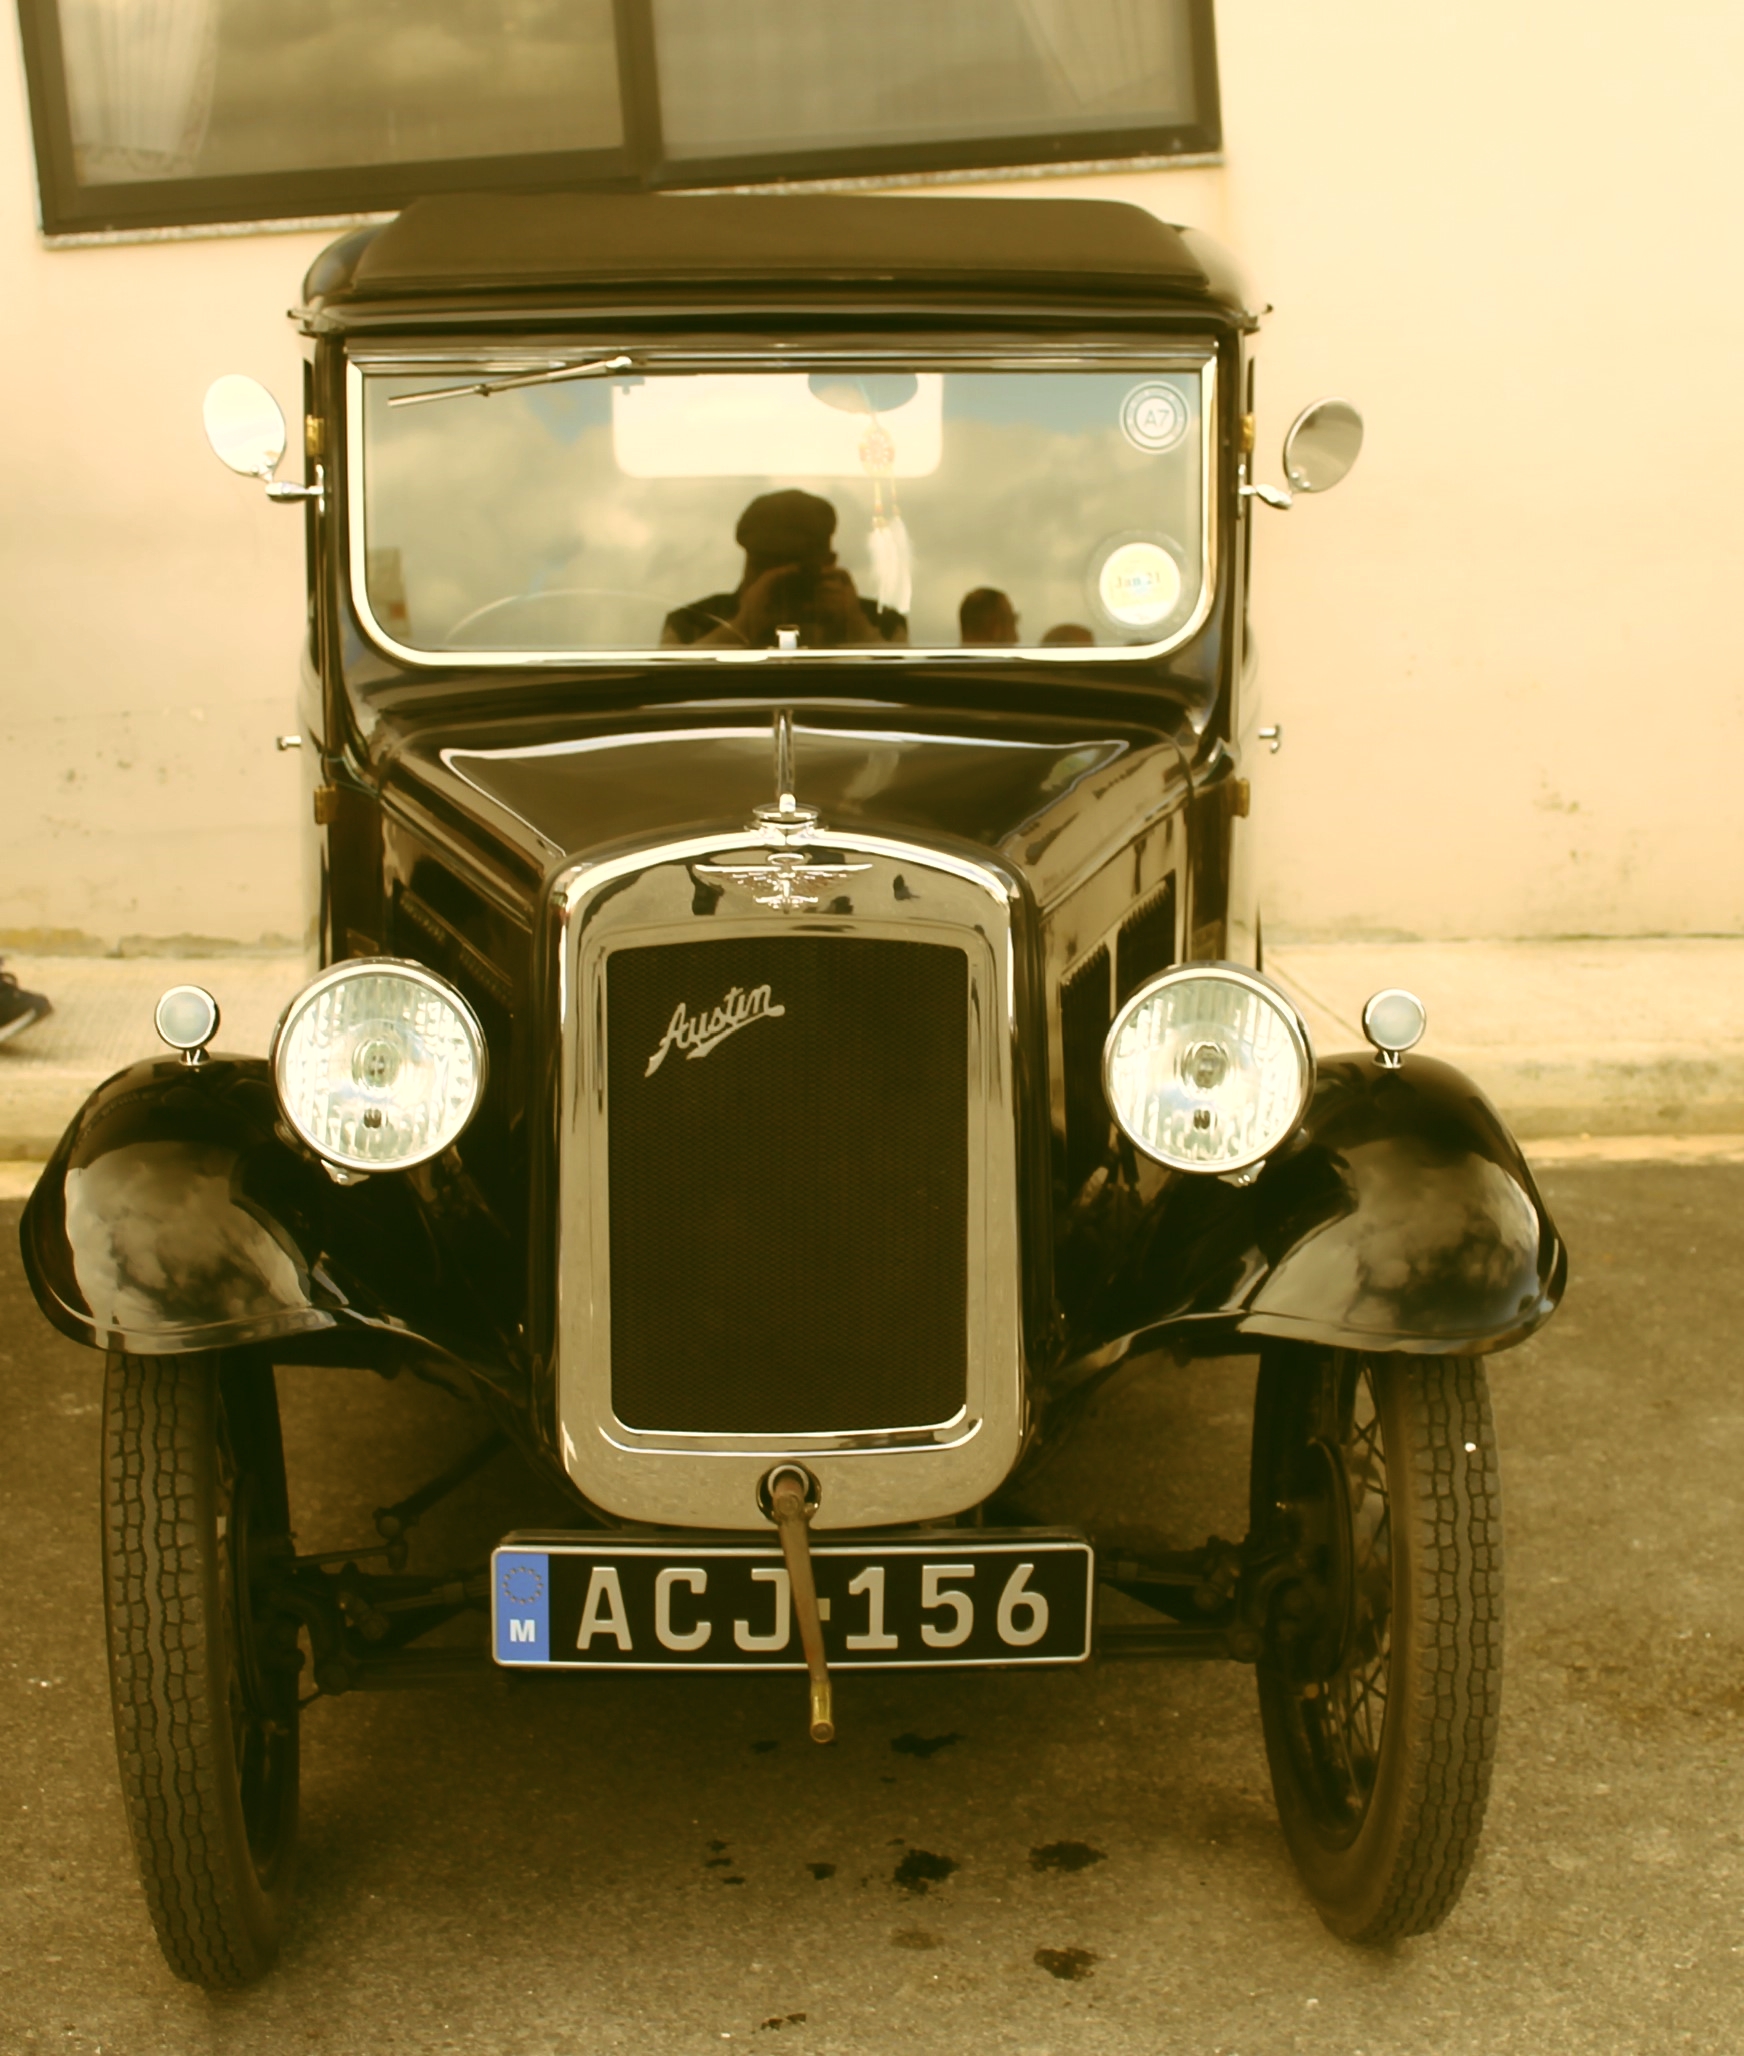
classic, cars, land vehicle, vehicle, car, vintage car, classic car, motor vehicle, antique car, Austin 7, coupe, sedan